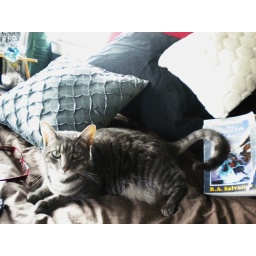
My cat hanging with me in the new digs while I read fantasy books